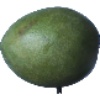
Label: mango